Loppa Church

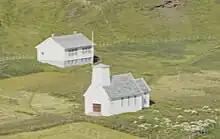
View of the church

Loppa Church is a parish church of the Church of Norway in Loppa Municipality in Finnmark county, Norway. It is located in the village of Loppa on the sparsely populated island of Loppa. It is one of the churches in the Loppa parish which is part of the Alta prosti (deanery) in the Diocese of Nord-Hålogaland. The white, wooden church was built in a long church style in 1953 using plans drawn up by the architects Hans Magnus and Johan Lindstrøm. The church seats about 150 people, but it is rarely used since the island has few residents.